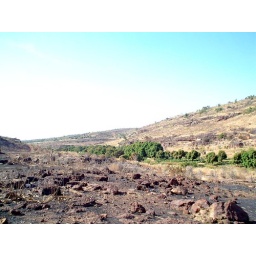
tree planted by streams of water